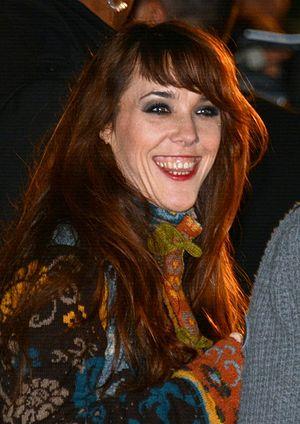
Zaz aux NRJ Music Awards